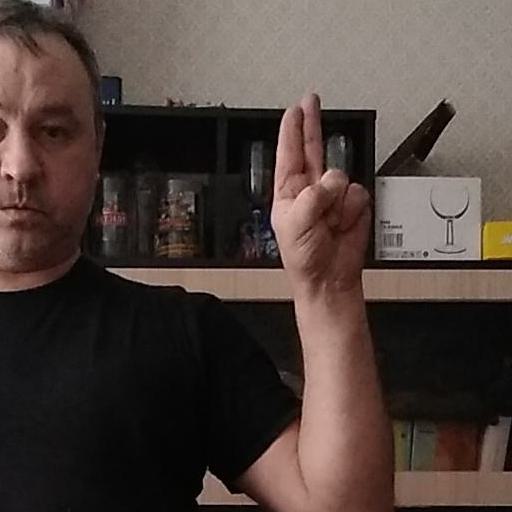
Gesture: two_up